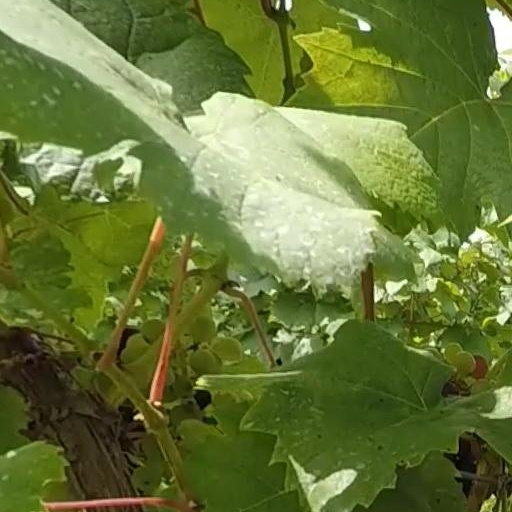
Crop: grape